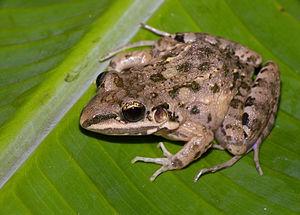
Leptodactylus fragilis est une espèce d'amphibiens de la famille des Leptodactylidae.